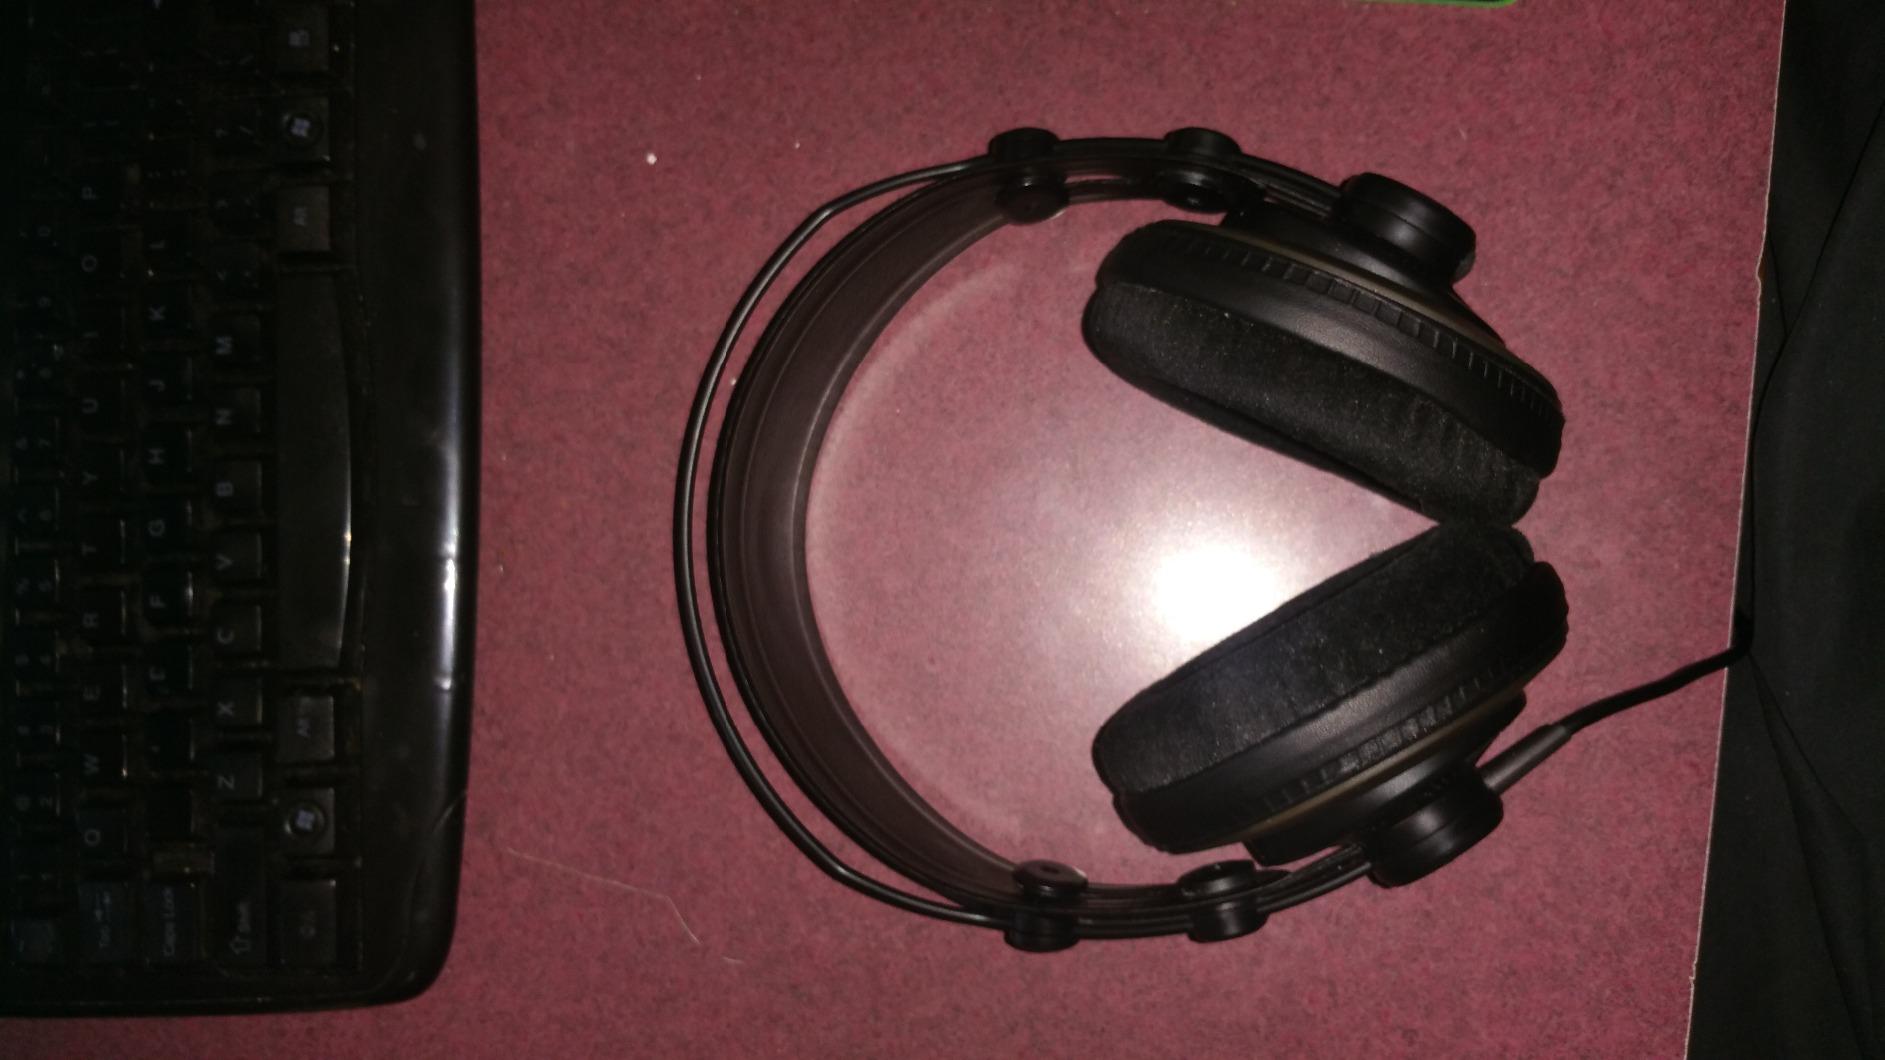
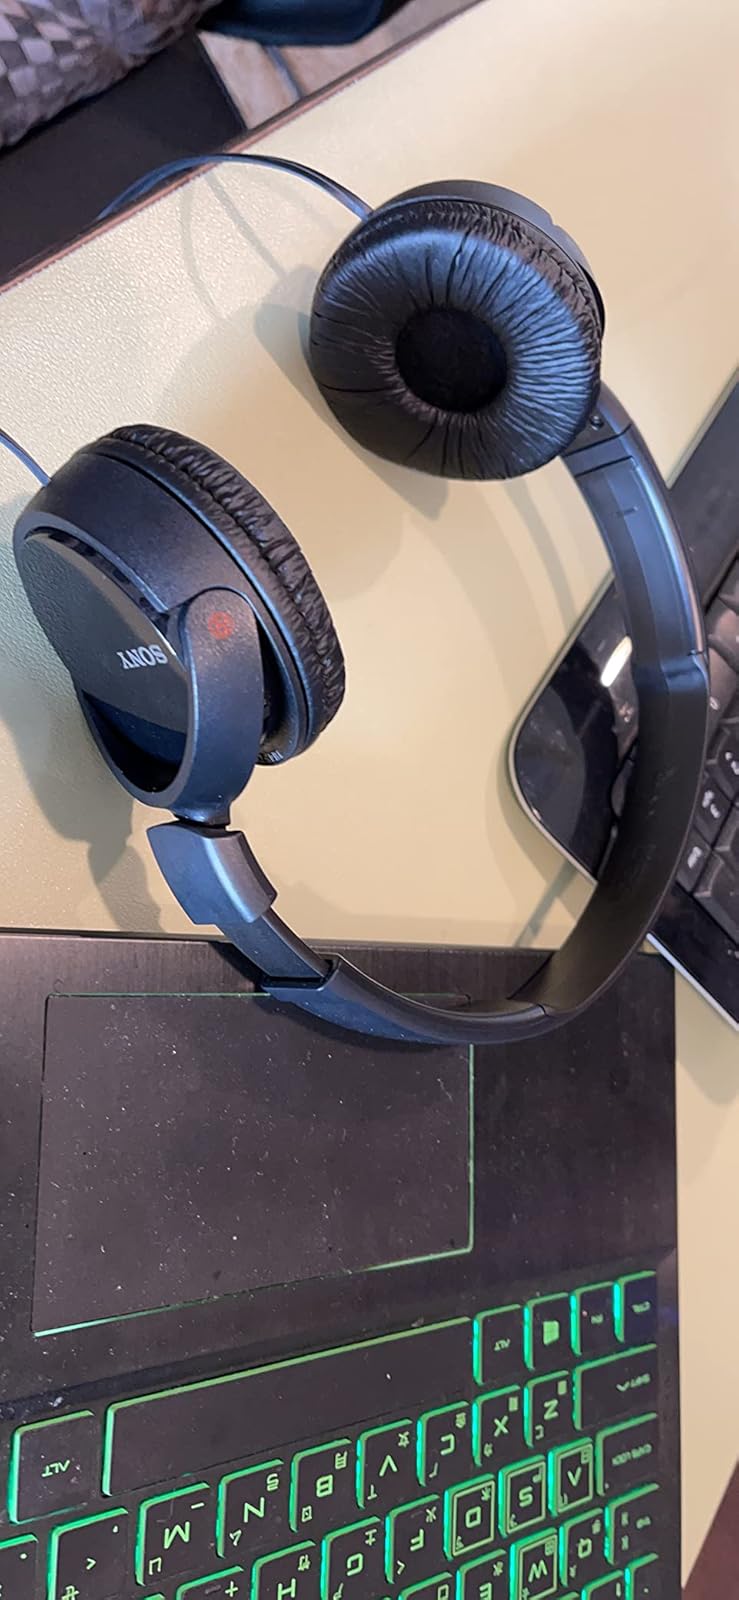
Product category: headphones
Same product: no